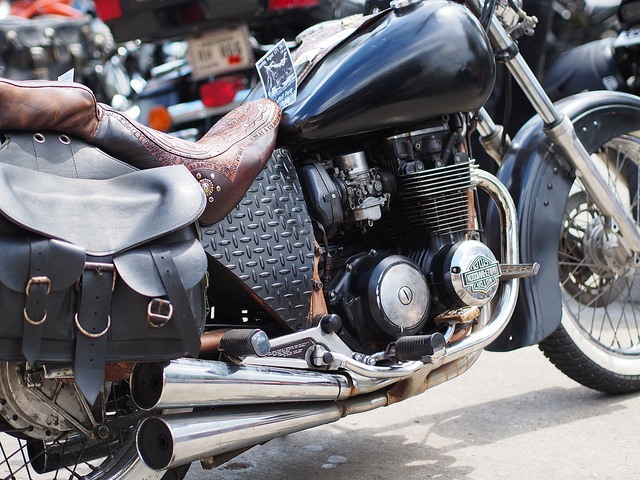
user: Given an image and a question. Answer the question in a short answer. Question: What's the best octane of gasoline to put in the tank? Short Answer:
assistant: premium